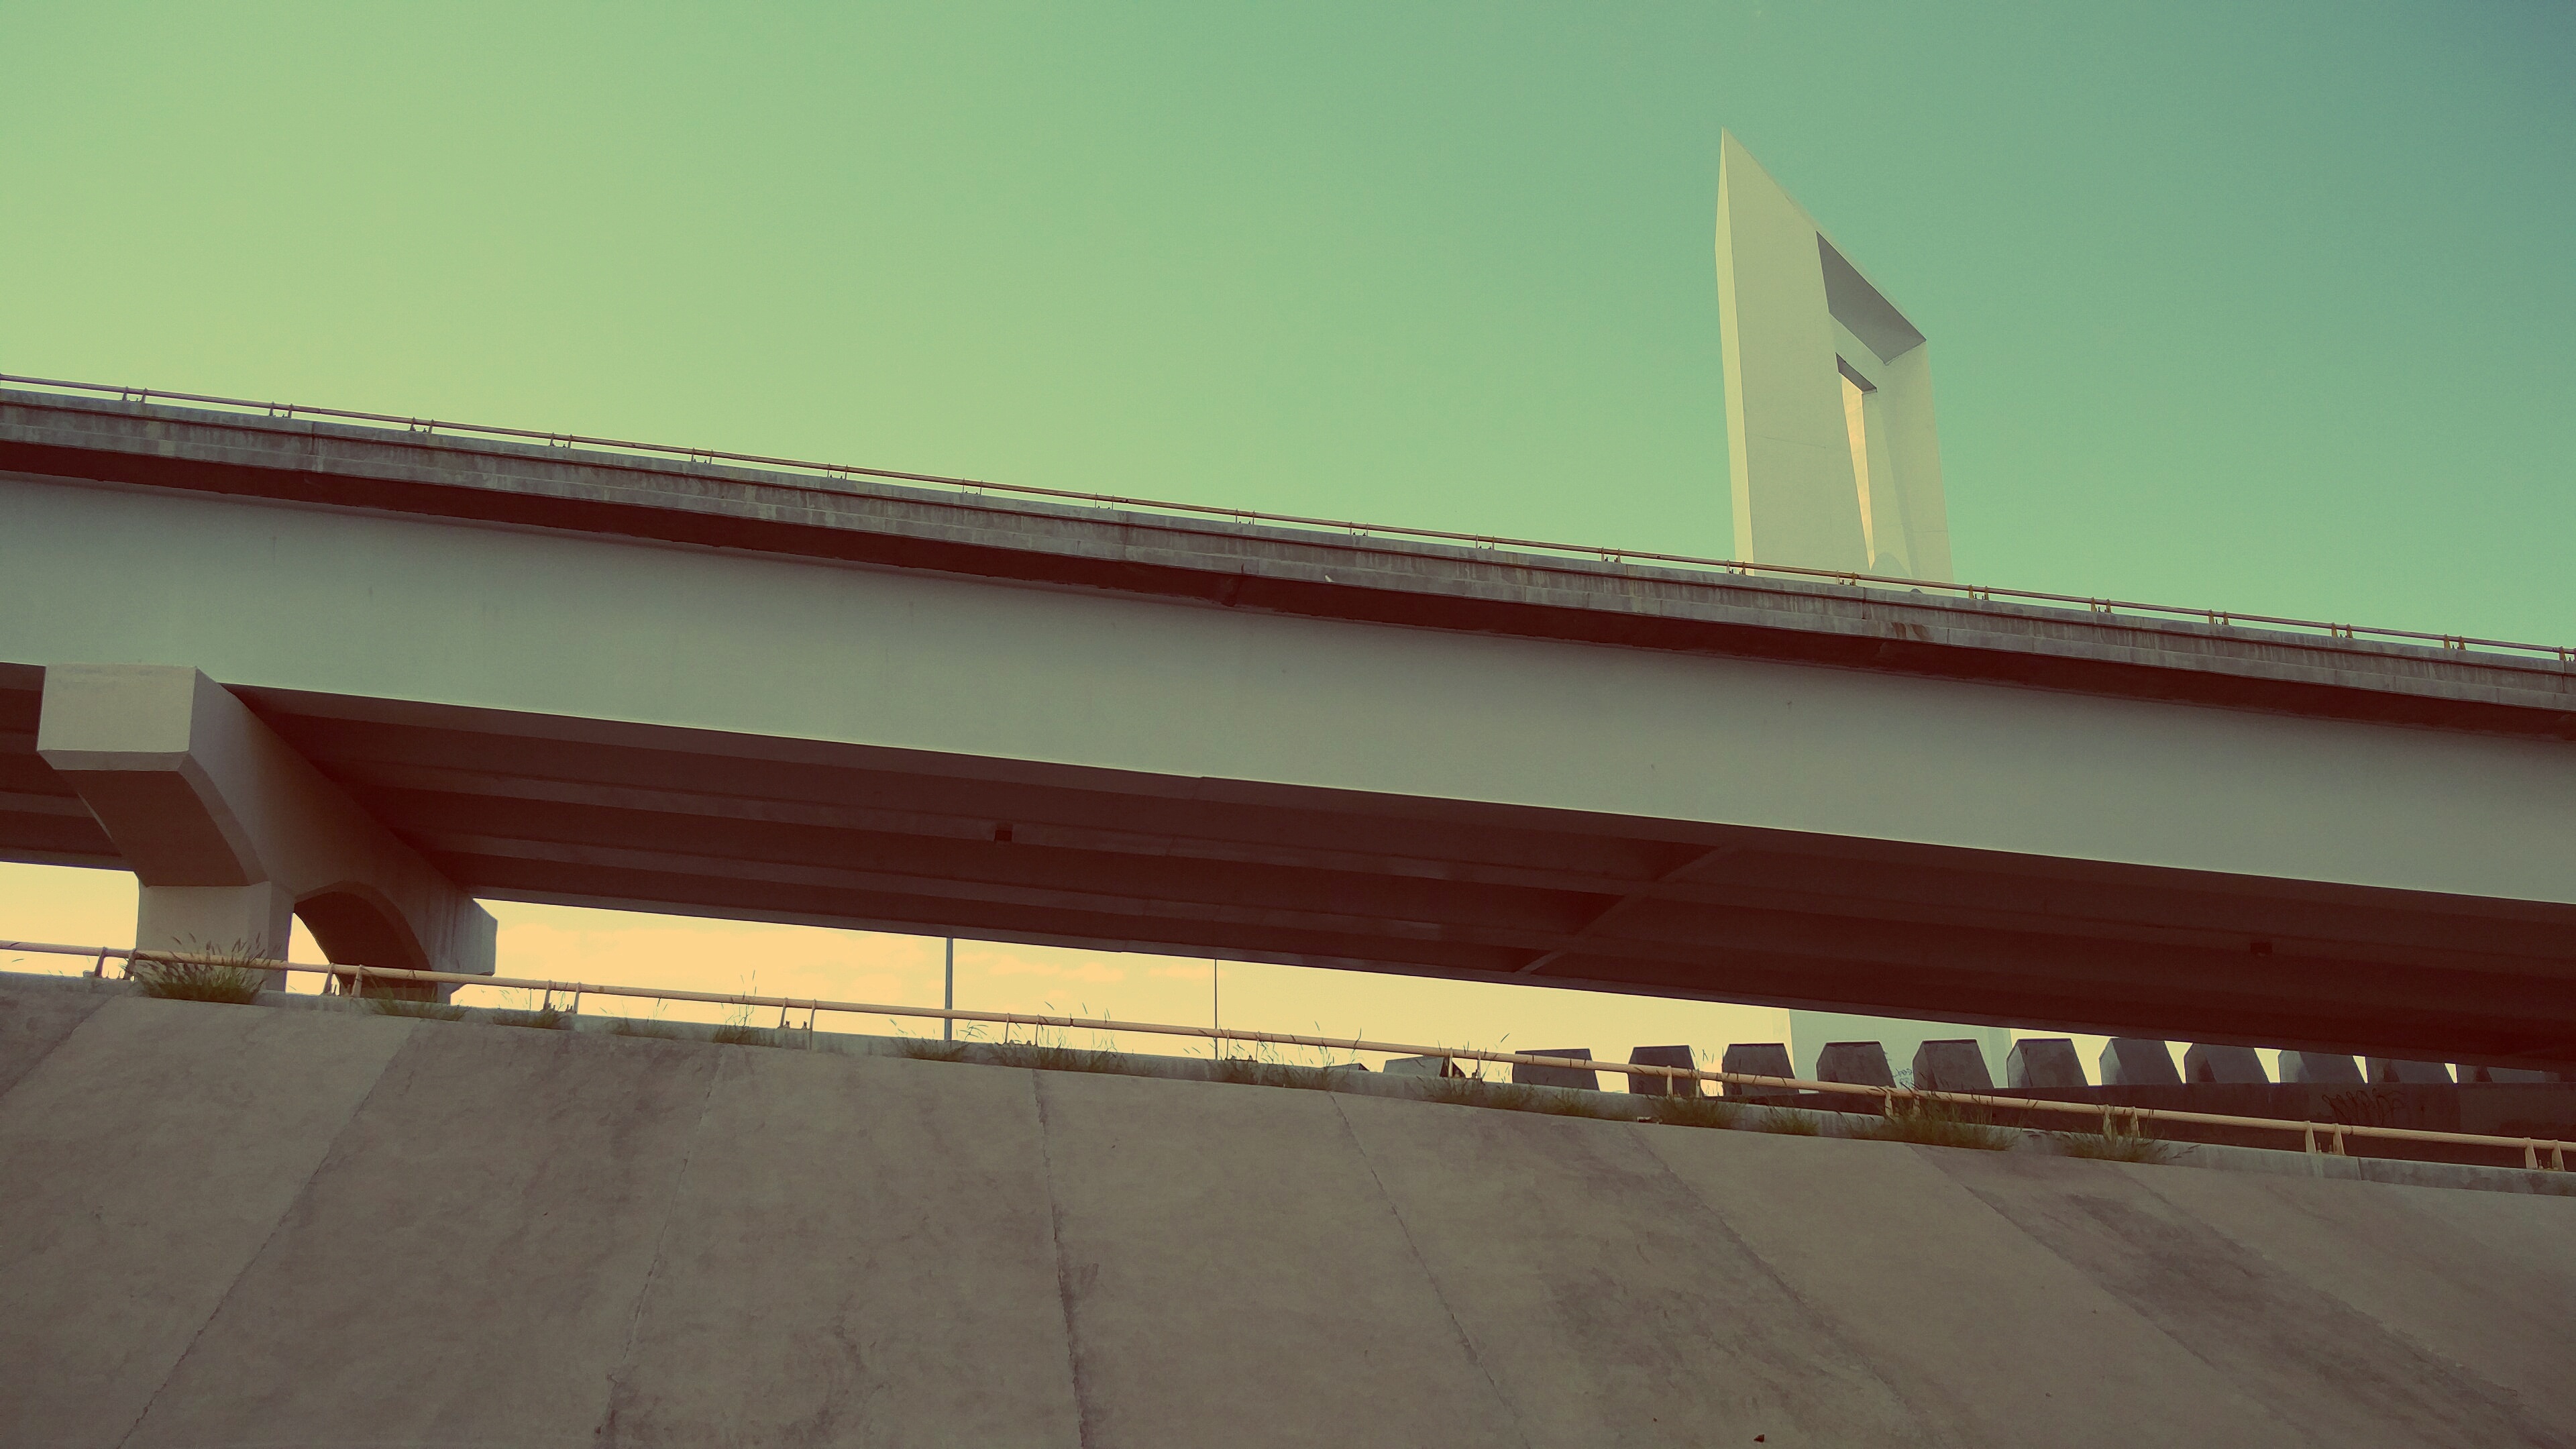
architecture, structure, wood, bridge, roof, wall, overpass, beam, line, handrail, shape, baluster